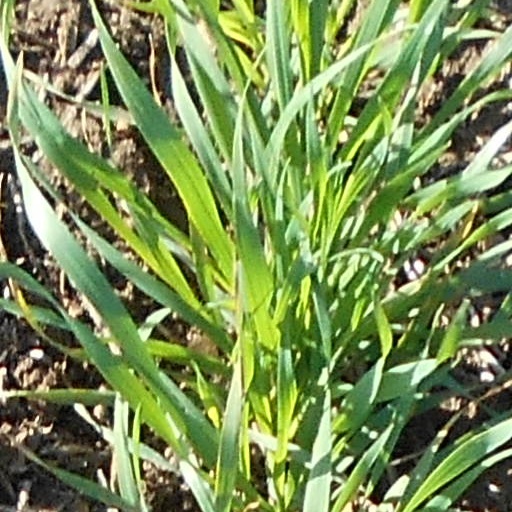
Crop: wheat